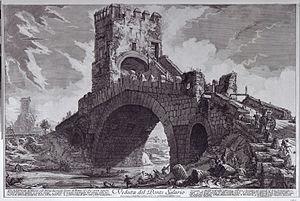
Cette liste de ponts d'Italie a pour vocation de présenter une liste de ponts remarquables d'Italie, tant par leurs caractéristiques dimensionnelles, que par leur intérêt architectural ou historique.
Le pont Salario est un pont italien d'origine romaine ou étrusque situé à la périphérie de Rome, à environ 3 km de la porte Colline. Du fait de sa position stratégique, il fut le théâtre de nombreuses luttes pour le contrôle de la « Ville Éternelle », et fut détruit ou endommagé à plusieurs reprises. Le pont était doté d'une tour défensive qui fut démolie en 1829.